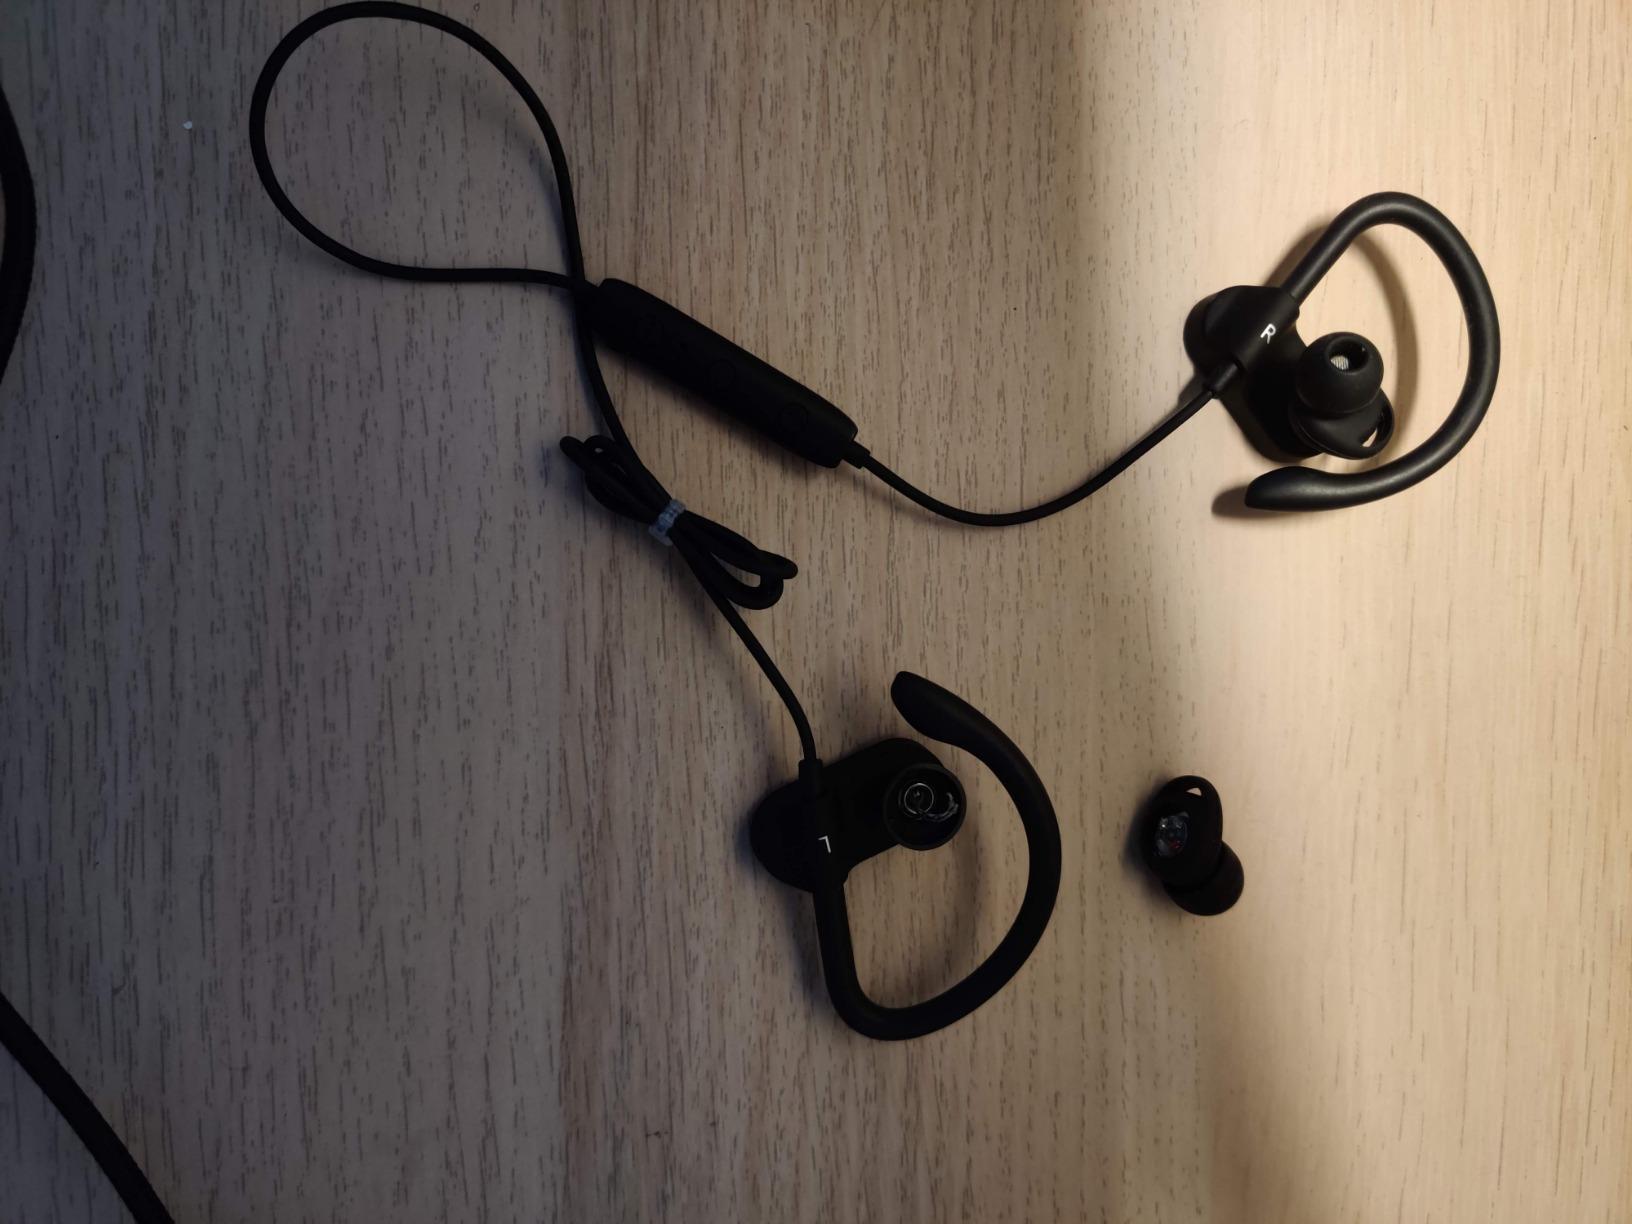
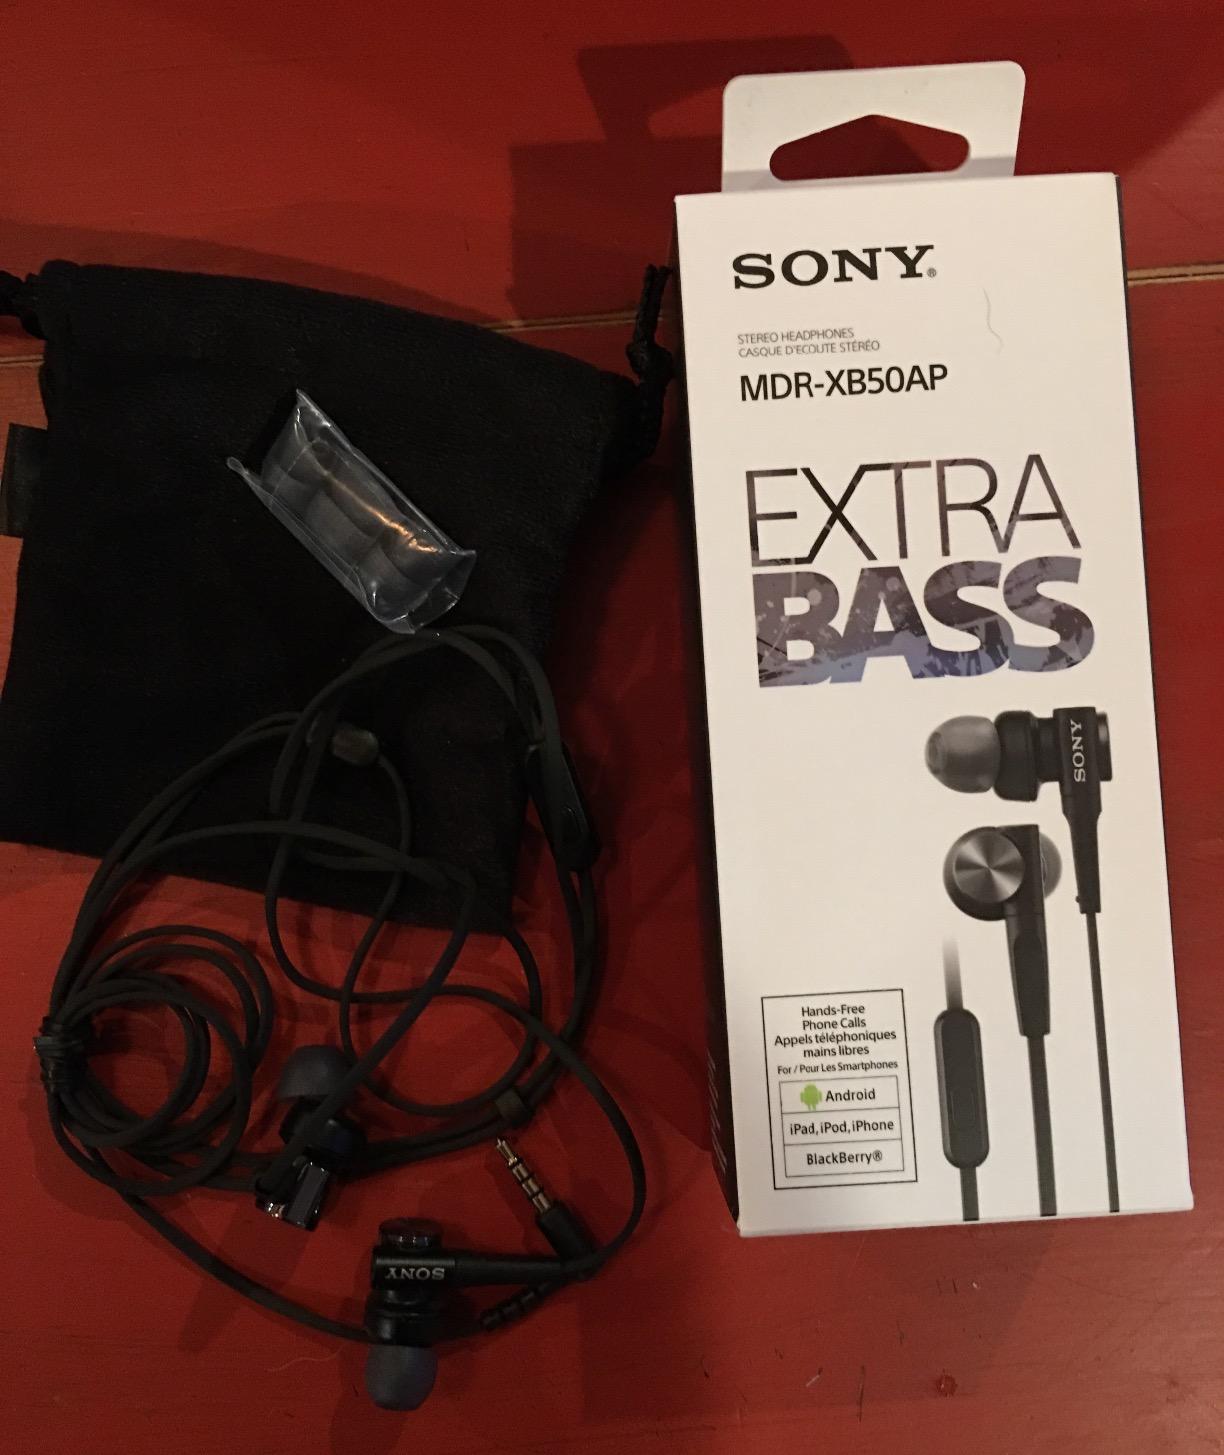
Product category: headphones
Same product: no